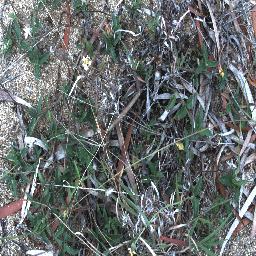
Label: negative